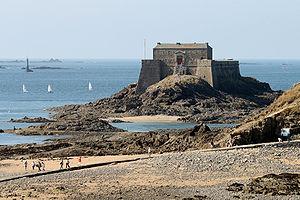
Le fort du Petit Bé à Saint-Malo, vu à marée basse. This building is classé au titre des Monuments Historiques. It is indexed in the Base Mérimée, a database of architectural heritage maintained by the French Ministry of Culture,
Saint-Malo est une commune française située en Bretagne, dans le département d'Ille-et-Vilaine, et le principal port de la côte nord de Bretagne. Le secteur touristique y est également très développé.
L'île du Petit Bé et son fort se situent à quelques centaines de mètres des remparts de Saint-Malo et à quelques dizaines de mètres du Grand Bé.